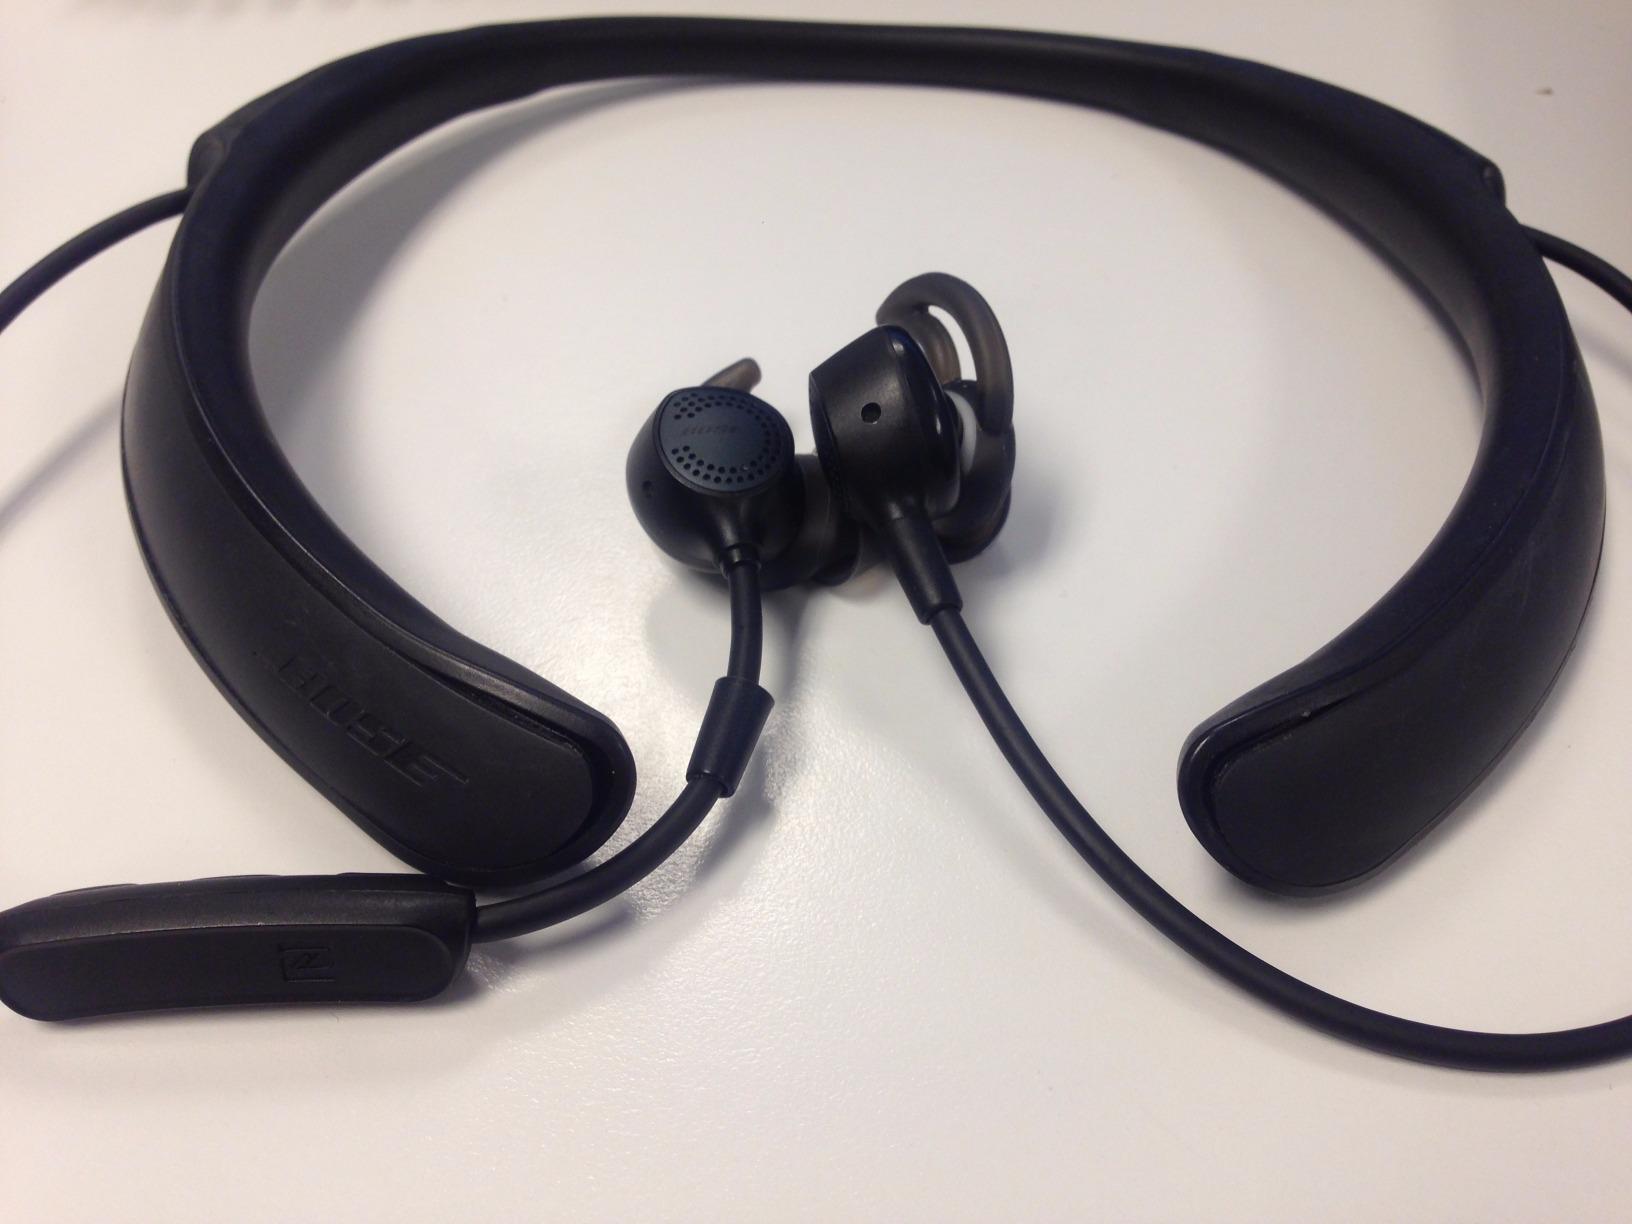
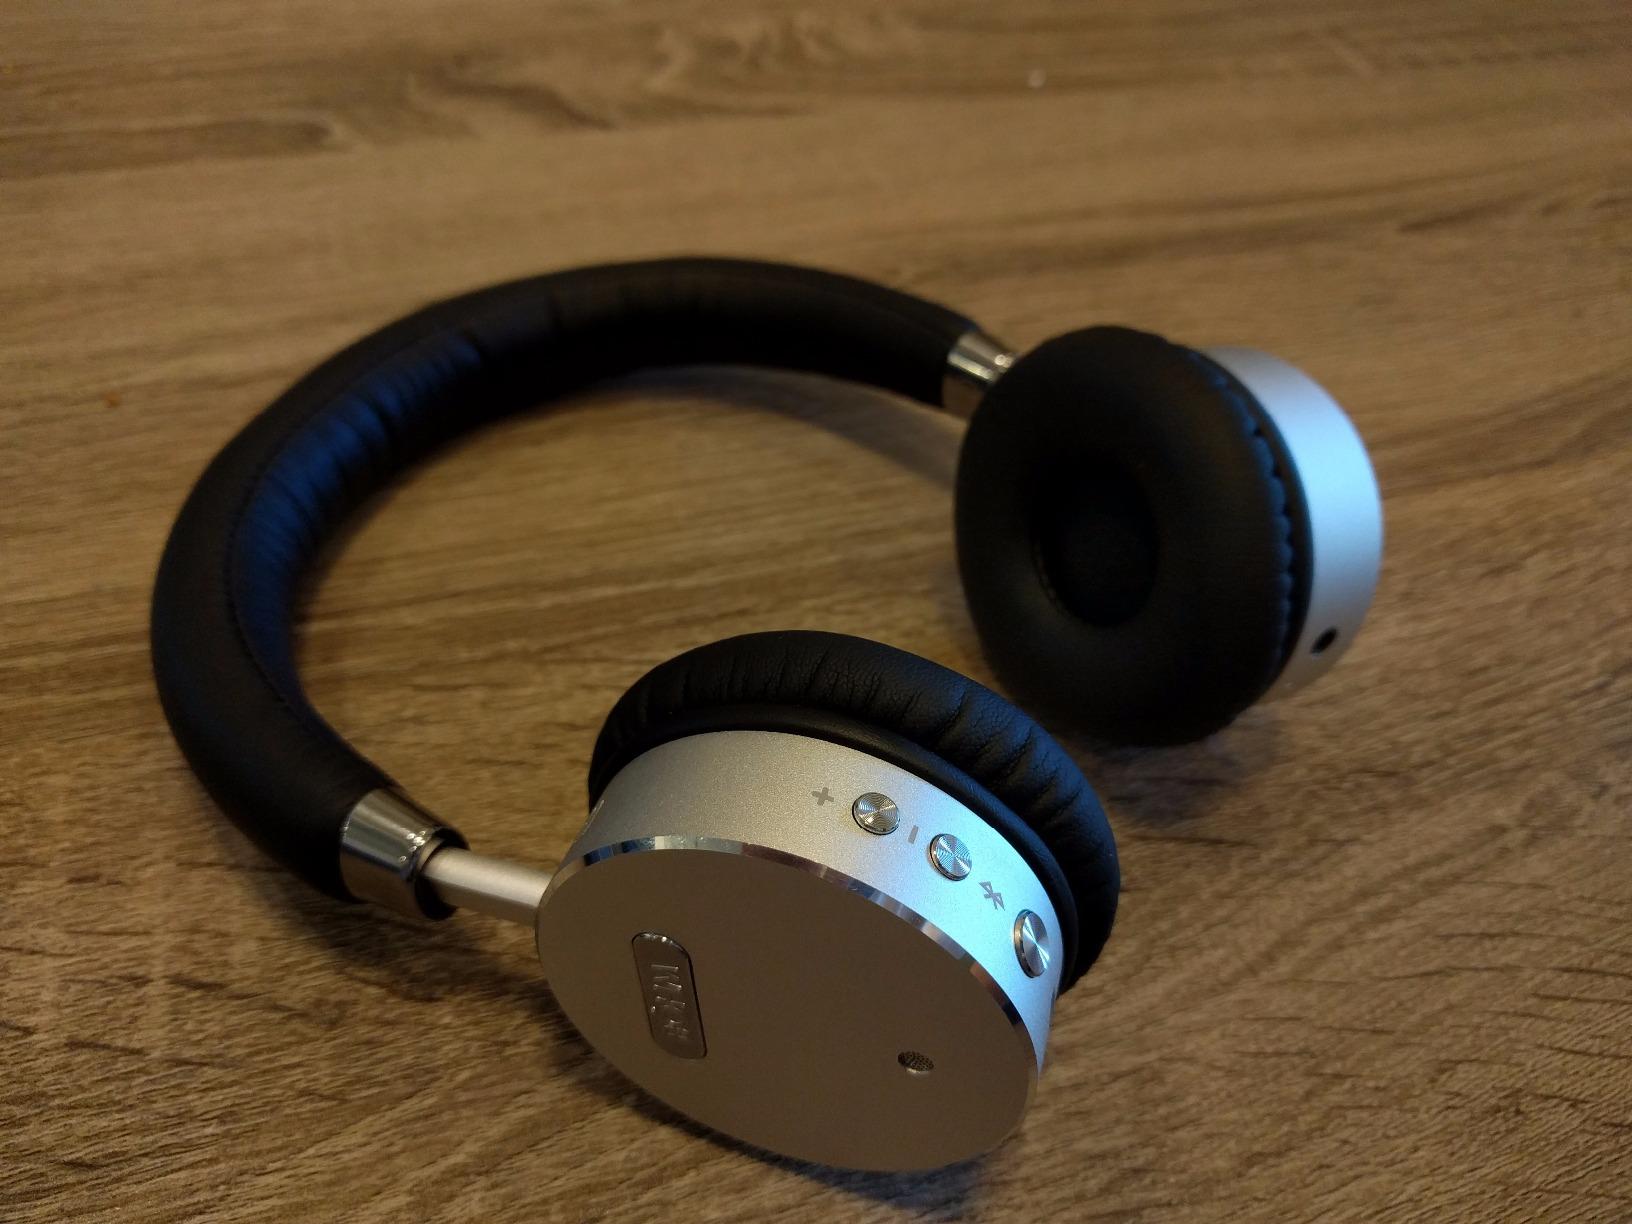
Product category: headphones
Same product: no